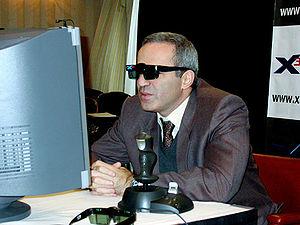
Garry Kimovitch Kasparov, né le 13 avril 1963 à Bakou, est un joueur d'échecs soviétique puis russe. En exil depuis 2013, il a acquis la nationalité croate en 2014 et vit aujourd'hui à New York.